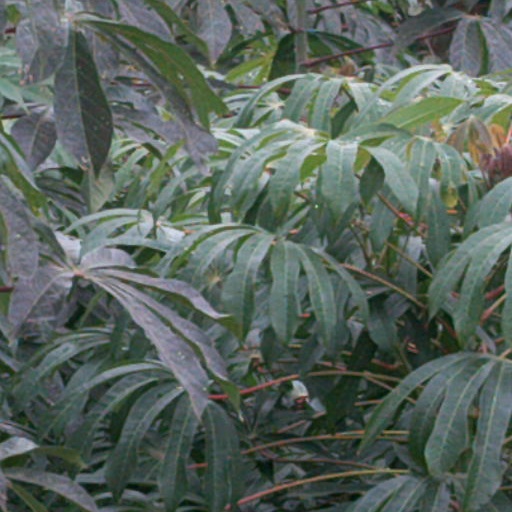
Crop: cassava